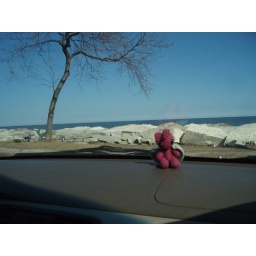
Mothra warming up in the car after taking photos at the lake front.